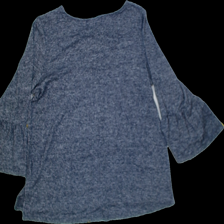
View: back
Type: Shirt
Category: Ladies
Brand: Not Applicable
Colors: Blue
Material: 22%polyester  78%viscose
Pattern: Plain
Cut: Regular, C-collar
Size: S
Season: All
Trend: No trend
Stains: No
Price range: 50-100
Recommended usage: Export